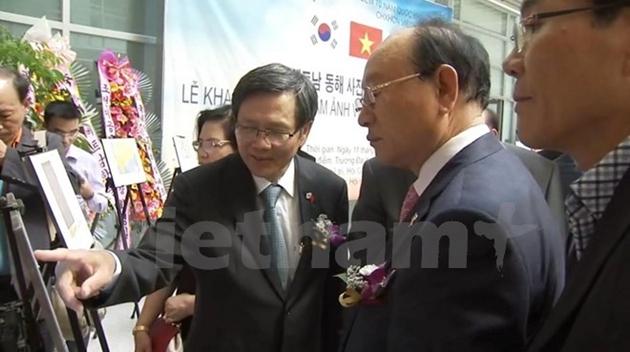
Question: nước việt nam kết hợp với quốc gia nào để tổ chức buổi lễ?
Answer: nước việt nam kết hợp với hàn quốc để tổ chức buổi lễ